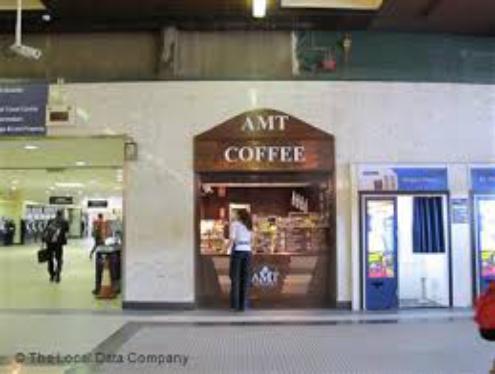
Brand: AMT Coffee
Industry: Food